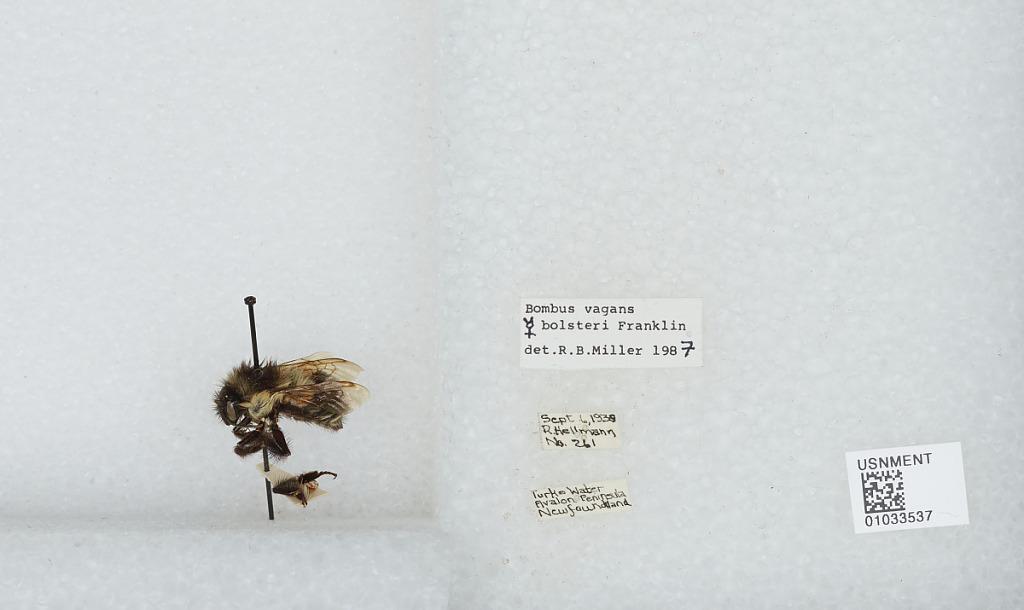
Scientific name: Bombus (Pyrobombus) vagans bolsteri Franklin
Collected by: R. Hellmann
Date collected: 1938-9-6
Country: Canada
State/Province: Newfoundland and Labrador
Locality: Turks Water Avalon Peninsula
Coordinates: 47.4978, -53.4936